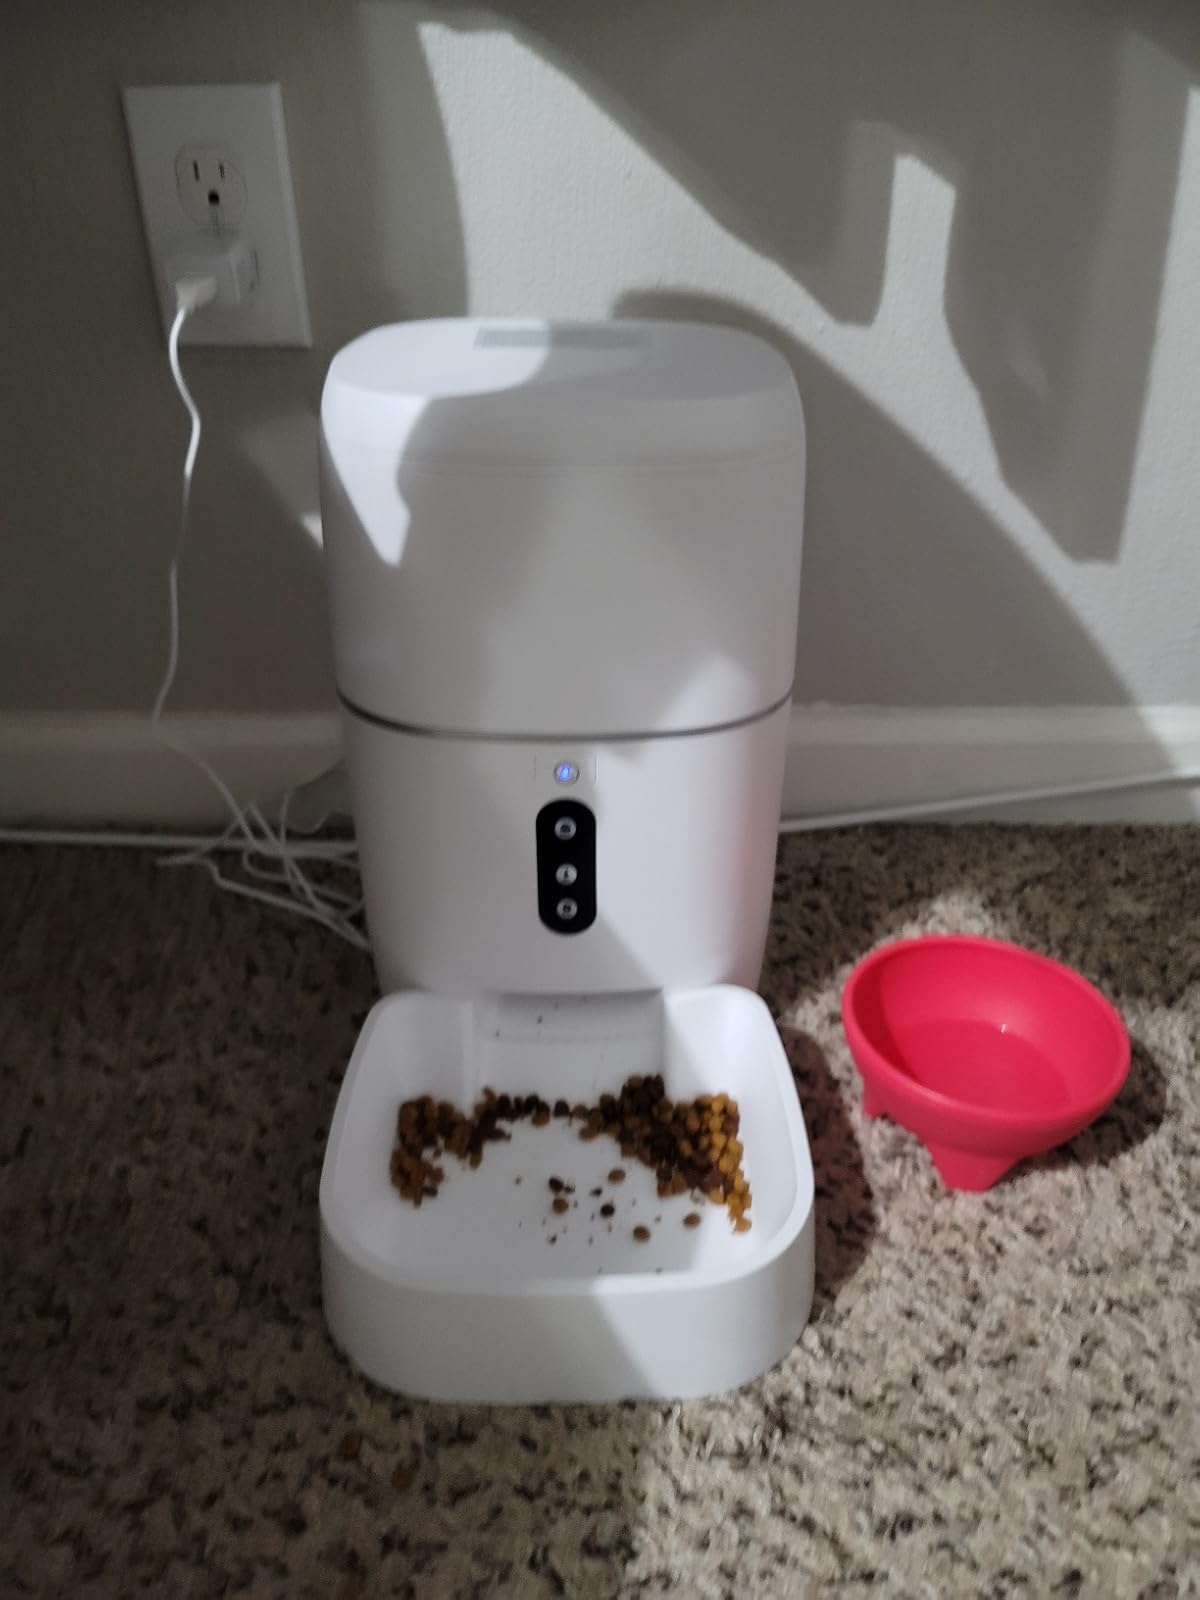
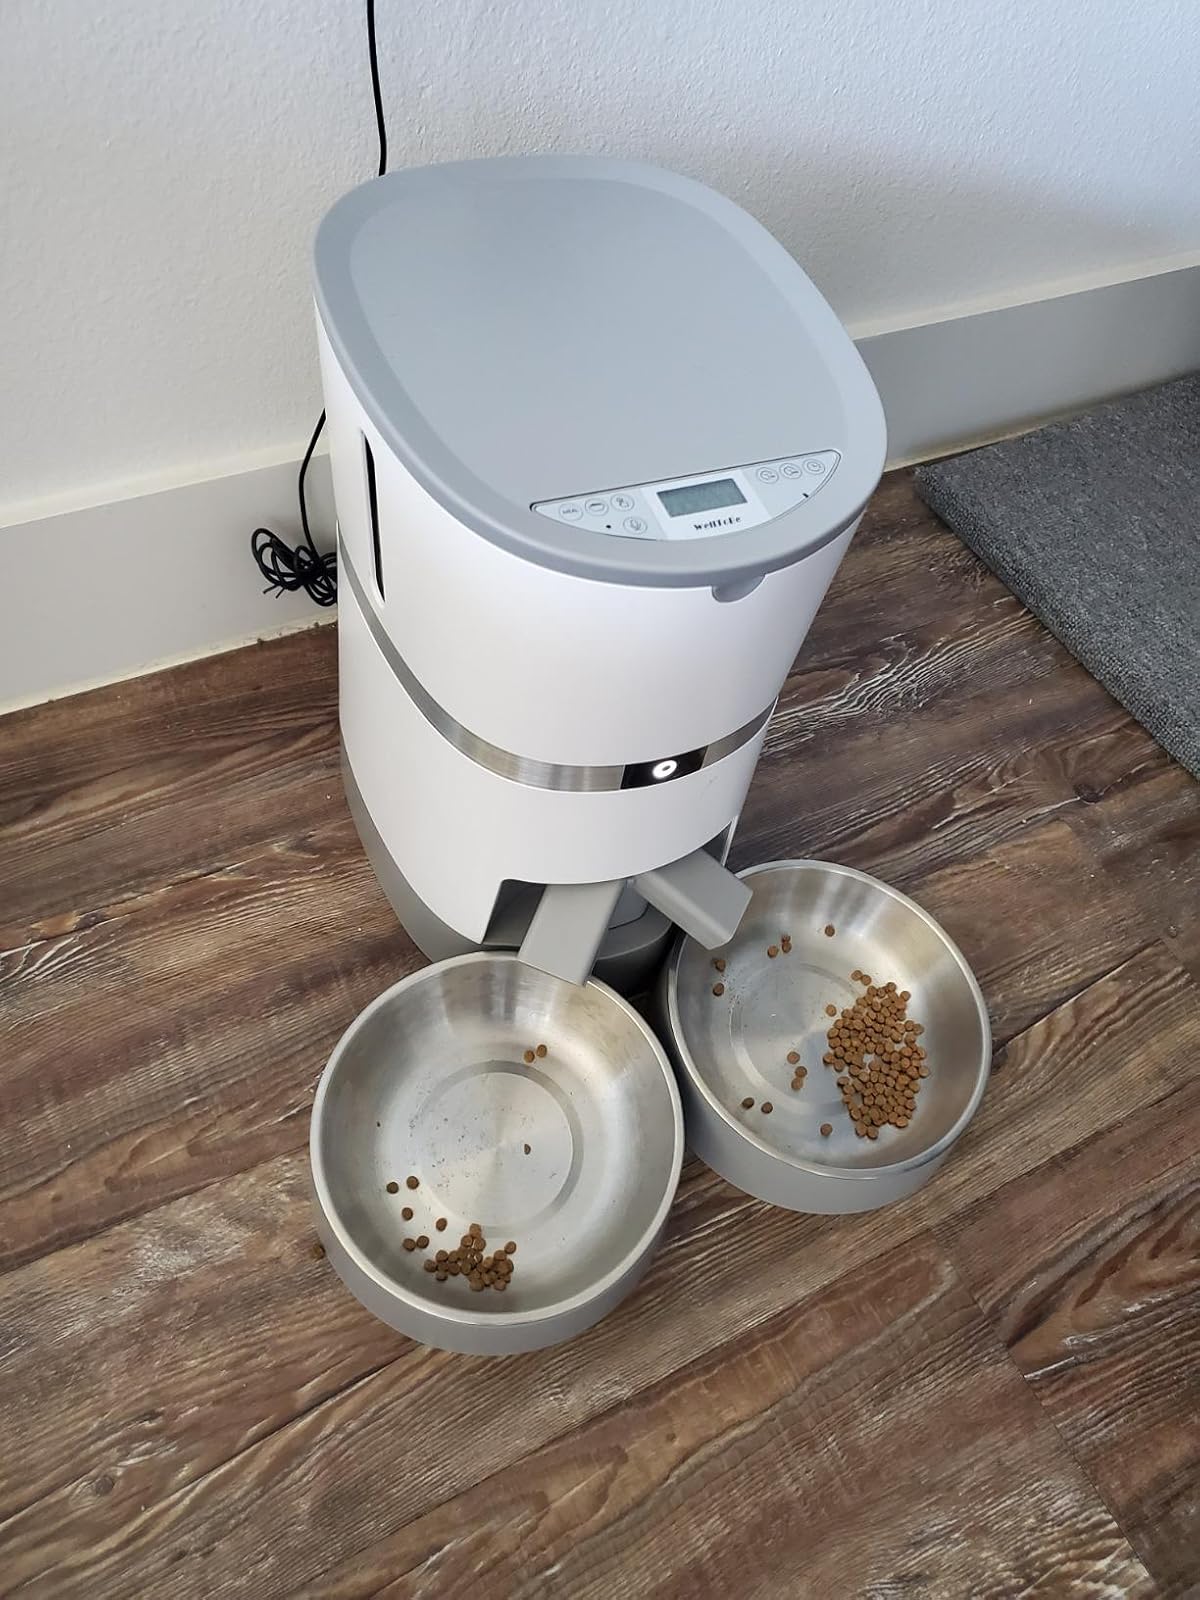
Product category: items_feeder
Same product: no